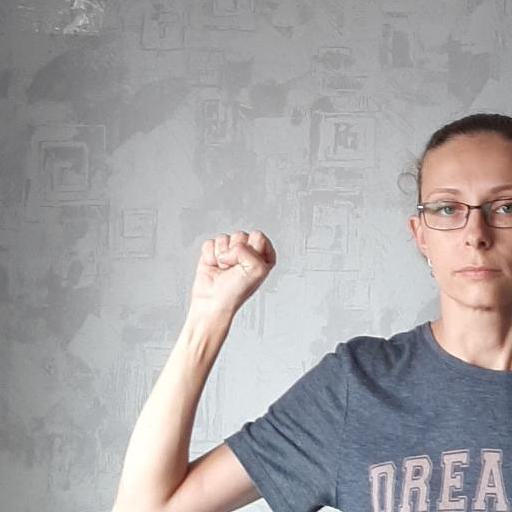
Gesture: fist